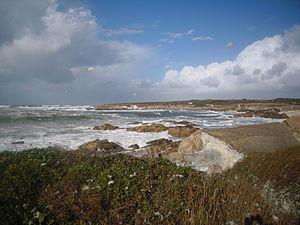
Tempête au Courégant à Ploemeur
Ploemeur, également écrit Plœmeur, est une commune du département du Morbihan, dans la région Bretagne, en France. Historiquement, elle faisait partie du Pays vannetais et du Kemenet-Héboé.